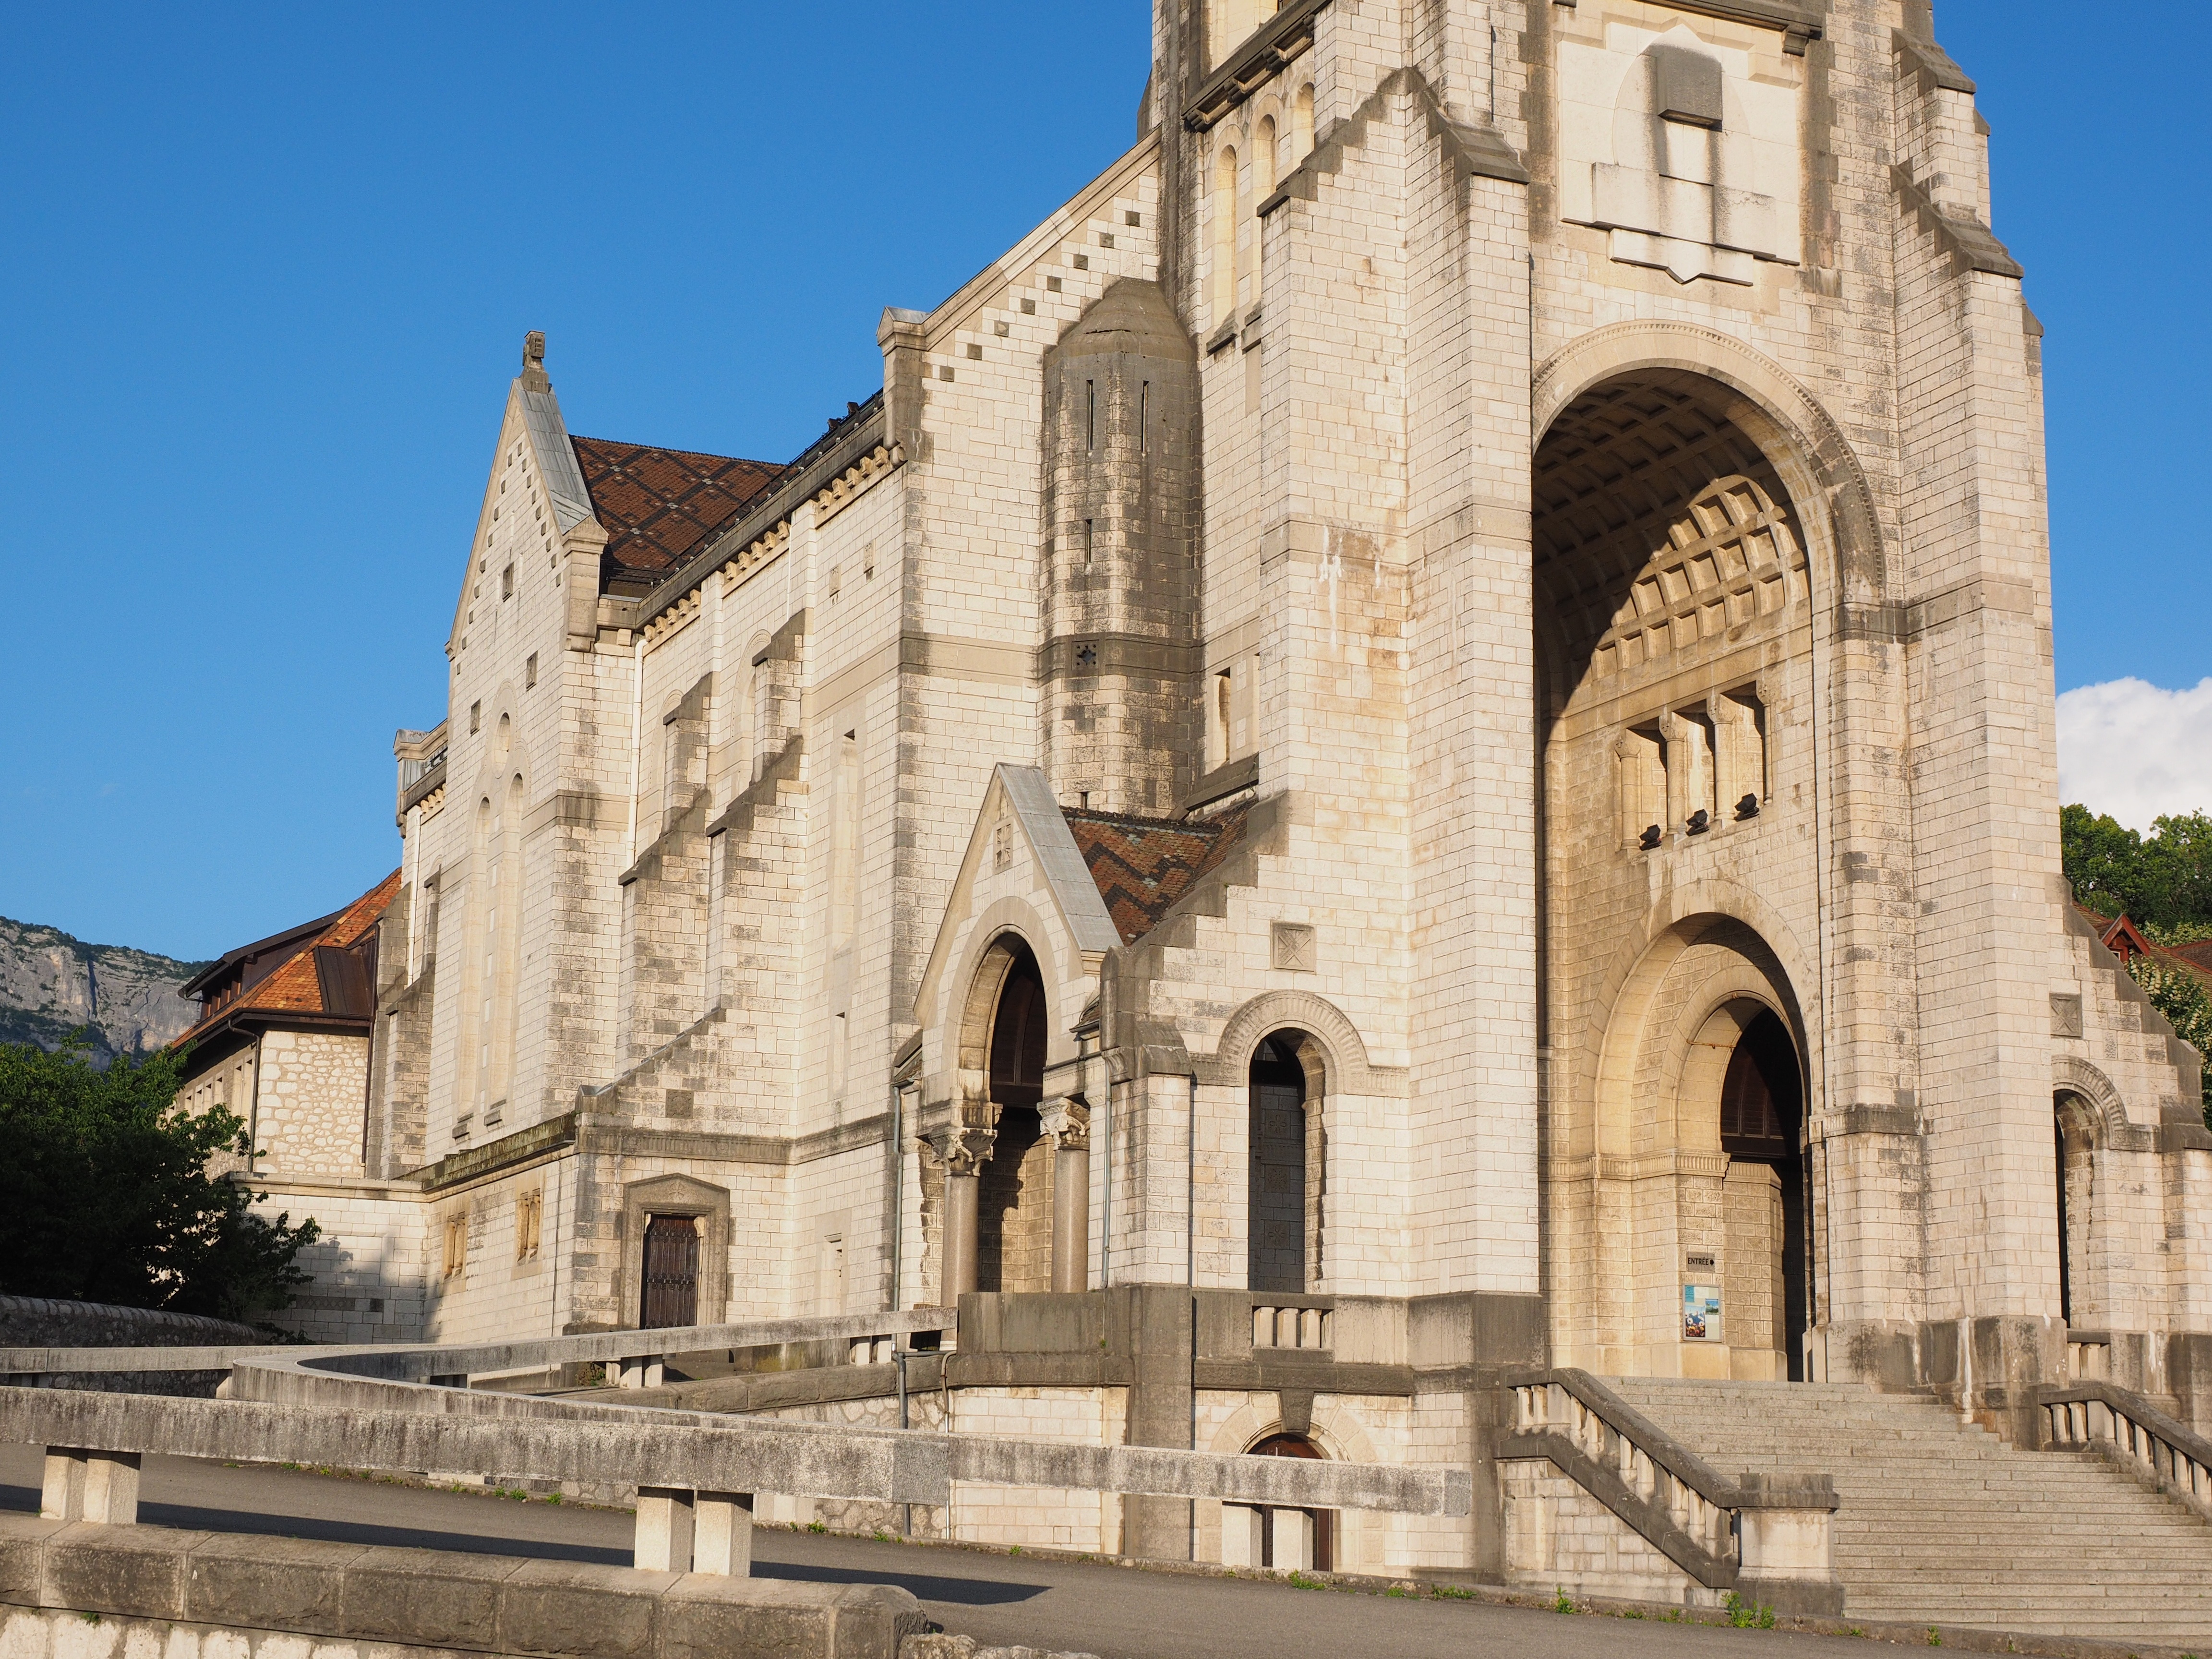
architecture, building, facade, church, cathedral, place of worship, places of interest, medieval architecture, stairs, monastery, annecy, synagogue, abbey, basilica, portal, gradually, house of worship, stair step, entrance portal, pilgrimage church, historic site, wallfahrtskirche la visitation, la visitation, basilica of the visitation, ancient roman architecture, byzantine architecture, spanish missions in california